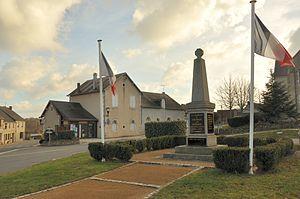
Gournay (Indre) - Place de la mairie
Gournay est une commune française située dans le département de l'Indre, en région Centre-Val de Loire.